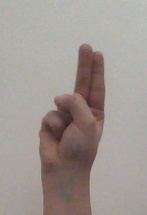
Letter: taa